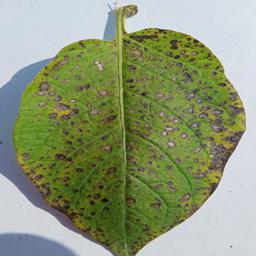
Etiqueta: Tizon_Temprano